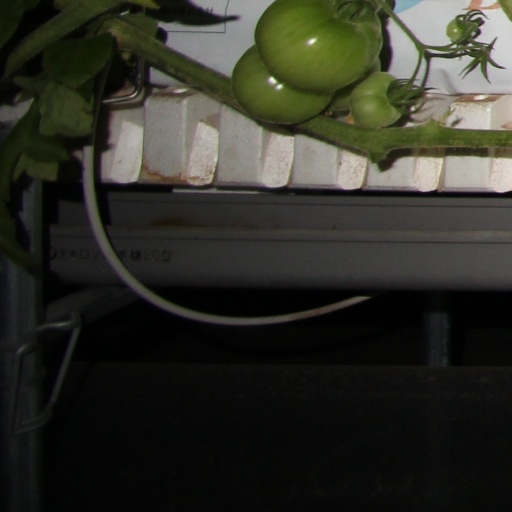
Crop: tomato